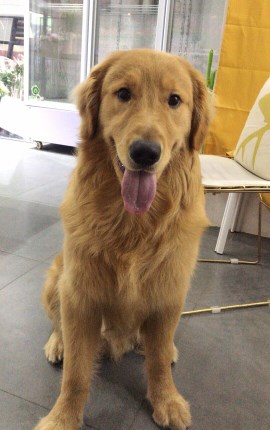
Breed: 5355-n000126-golden_retriever